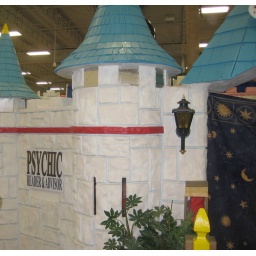
there's this weekend flea market thing in syracuse, and one of the first things inside the doors is this psychic castle.